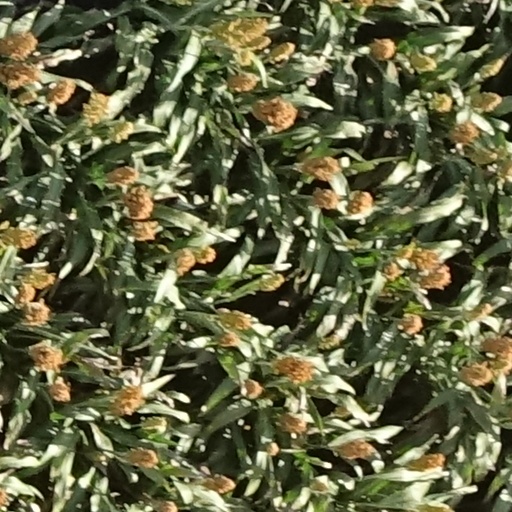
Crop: sorghum